Jay Busbee

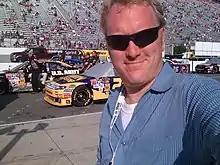
Busbee at Bristol Motor Speedway in 2009

Jay Busbee (born Howard James Busbee Jr. on December 13, 1968, in Lynchburg, Virginia) is an American journalist, novelist, sportswriter and writer of comic books.